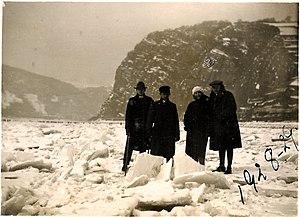
Rocher de la Lorelei en hiver 1928/29 Español: Lorelei en el invierno 1928/29